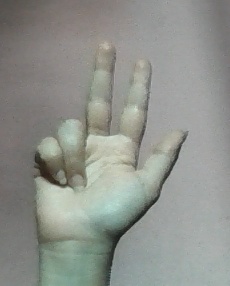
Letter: al